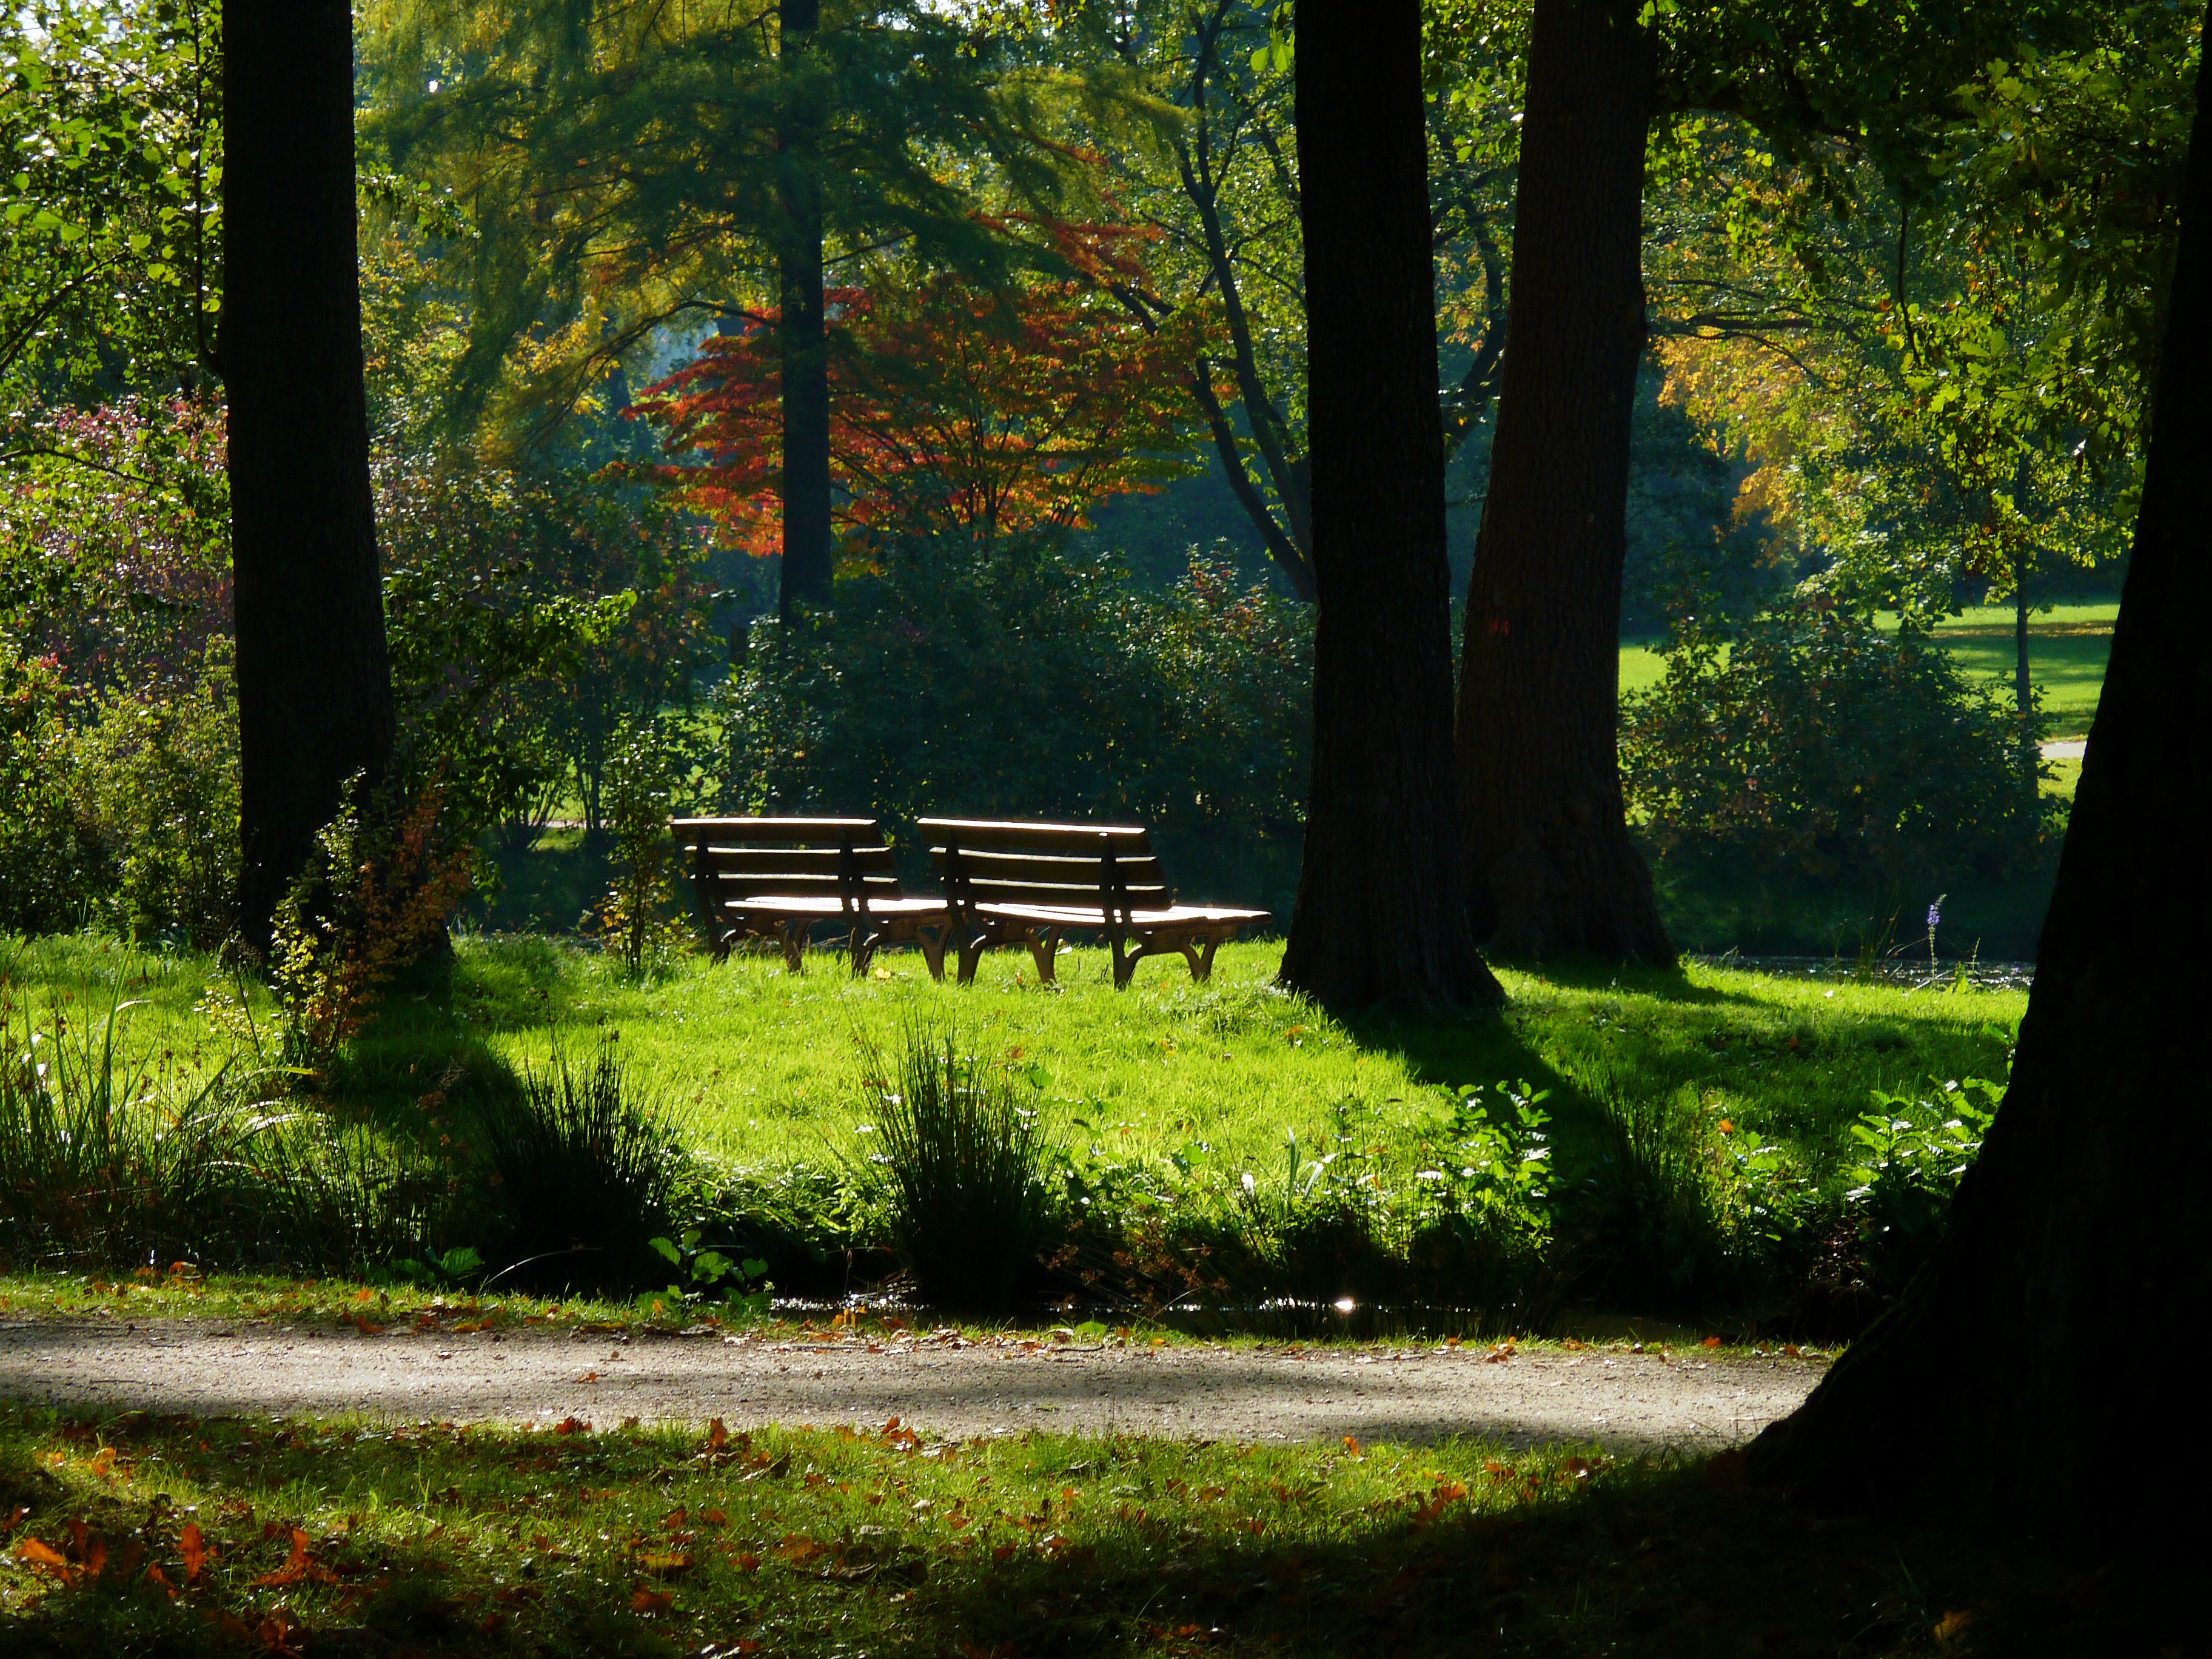
landscape, tree, nature, forest, grass, plant, sunlight, morning, leaf, flower, dry, pond, green, reflection, red, autumn, park, botany, colorful, garden, season, maple leaf, emerge, coloring, leaves, woodland, habitat, autumn leaf, fall color, fall foliage, fall leaves, autumn colours, hardwood floor, rural area, colored leaves, beech leaves, freshly fallen, autumn idyll, natural environment, woody plant